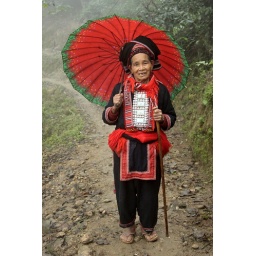
vietnam- a red dao wedding in traditional dress